Tregaron

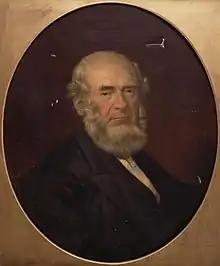
Henry Richard, 1870

Tregaron is twinned with Plouvien, in Finistère, France.